Alexandra Kurakina

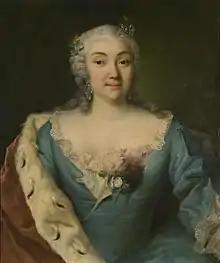
Painting by Georg Christoph Groot, 1747

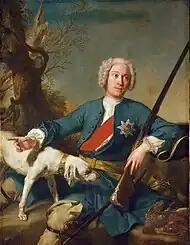
Alexander Borisovich Kurakin. Painting by Jean-Marc Nattier, 1728

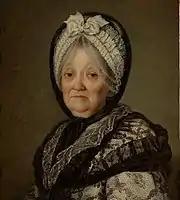
Princess Alexandra Ivanovna Kurakina, 72 years old

Princess Alexandra Ivanovna Kurakina, née Panina (Russian: Александра Ивановна Куракина; February 14, 1711 – February 22, 1786) was the daughter of Lieutenant-General and Senator Ivan Panin, the sister of the famous counts Nikita and Peter Panin, the grandmother of Princes Alexander and Alexey Kurakin and poet Yury Neledinsky-Meletsky.